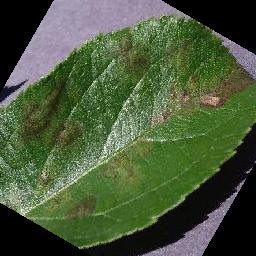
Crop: apple
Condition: scab